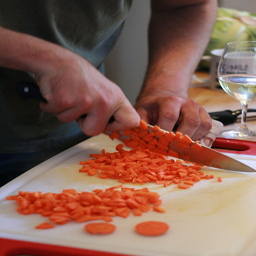
A man dicing carrots with a large knife on a cutting board.
A person chopping carrots into little pieces with a knife.
Someone chopping and dicing carrots on a cutting board.
A person chopping up a carrot on a cutting board.
A man slicing carrots on a counter top next to a glass of wine.